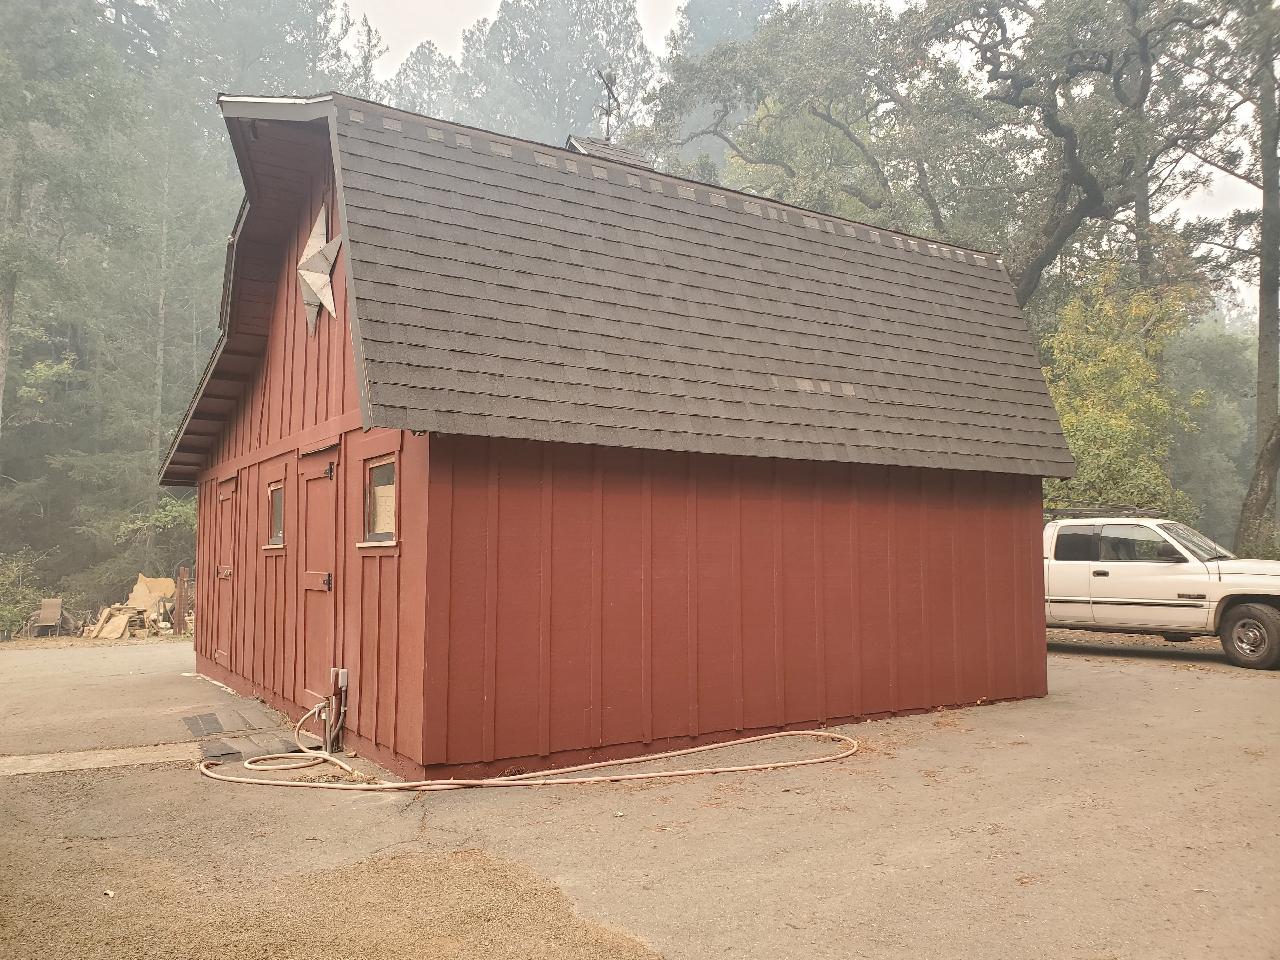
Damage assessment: no_damage